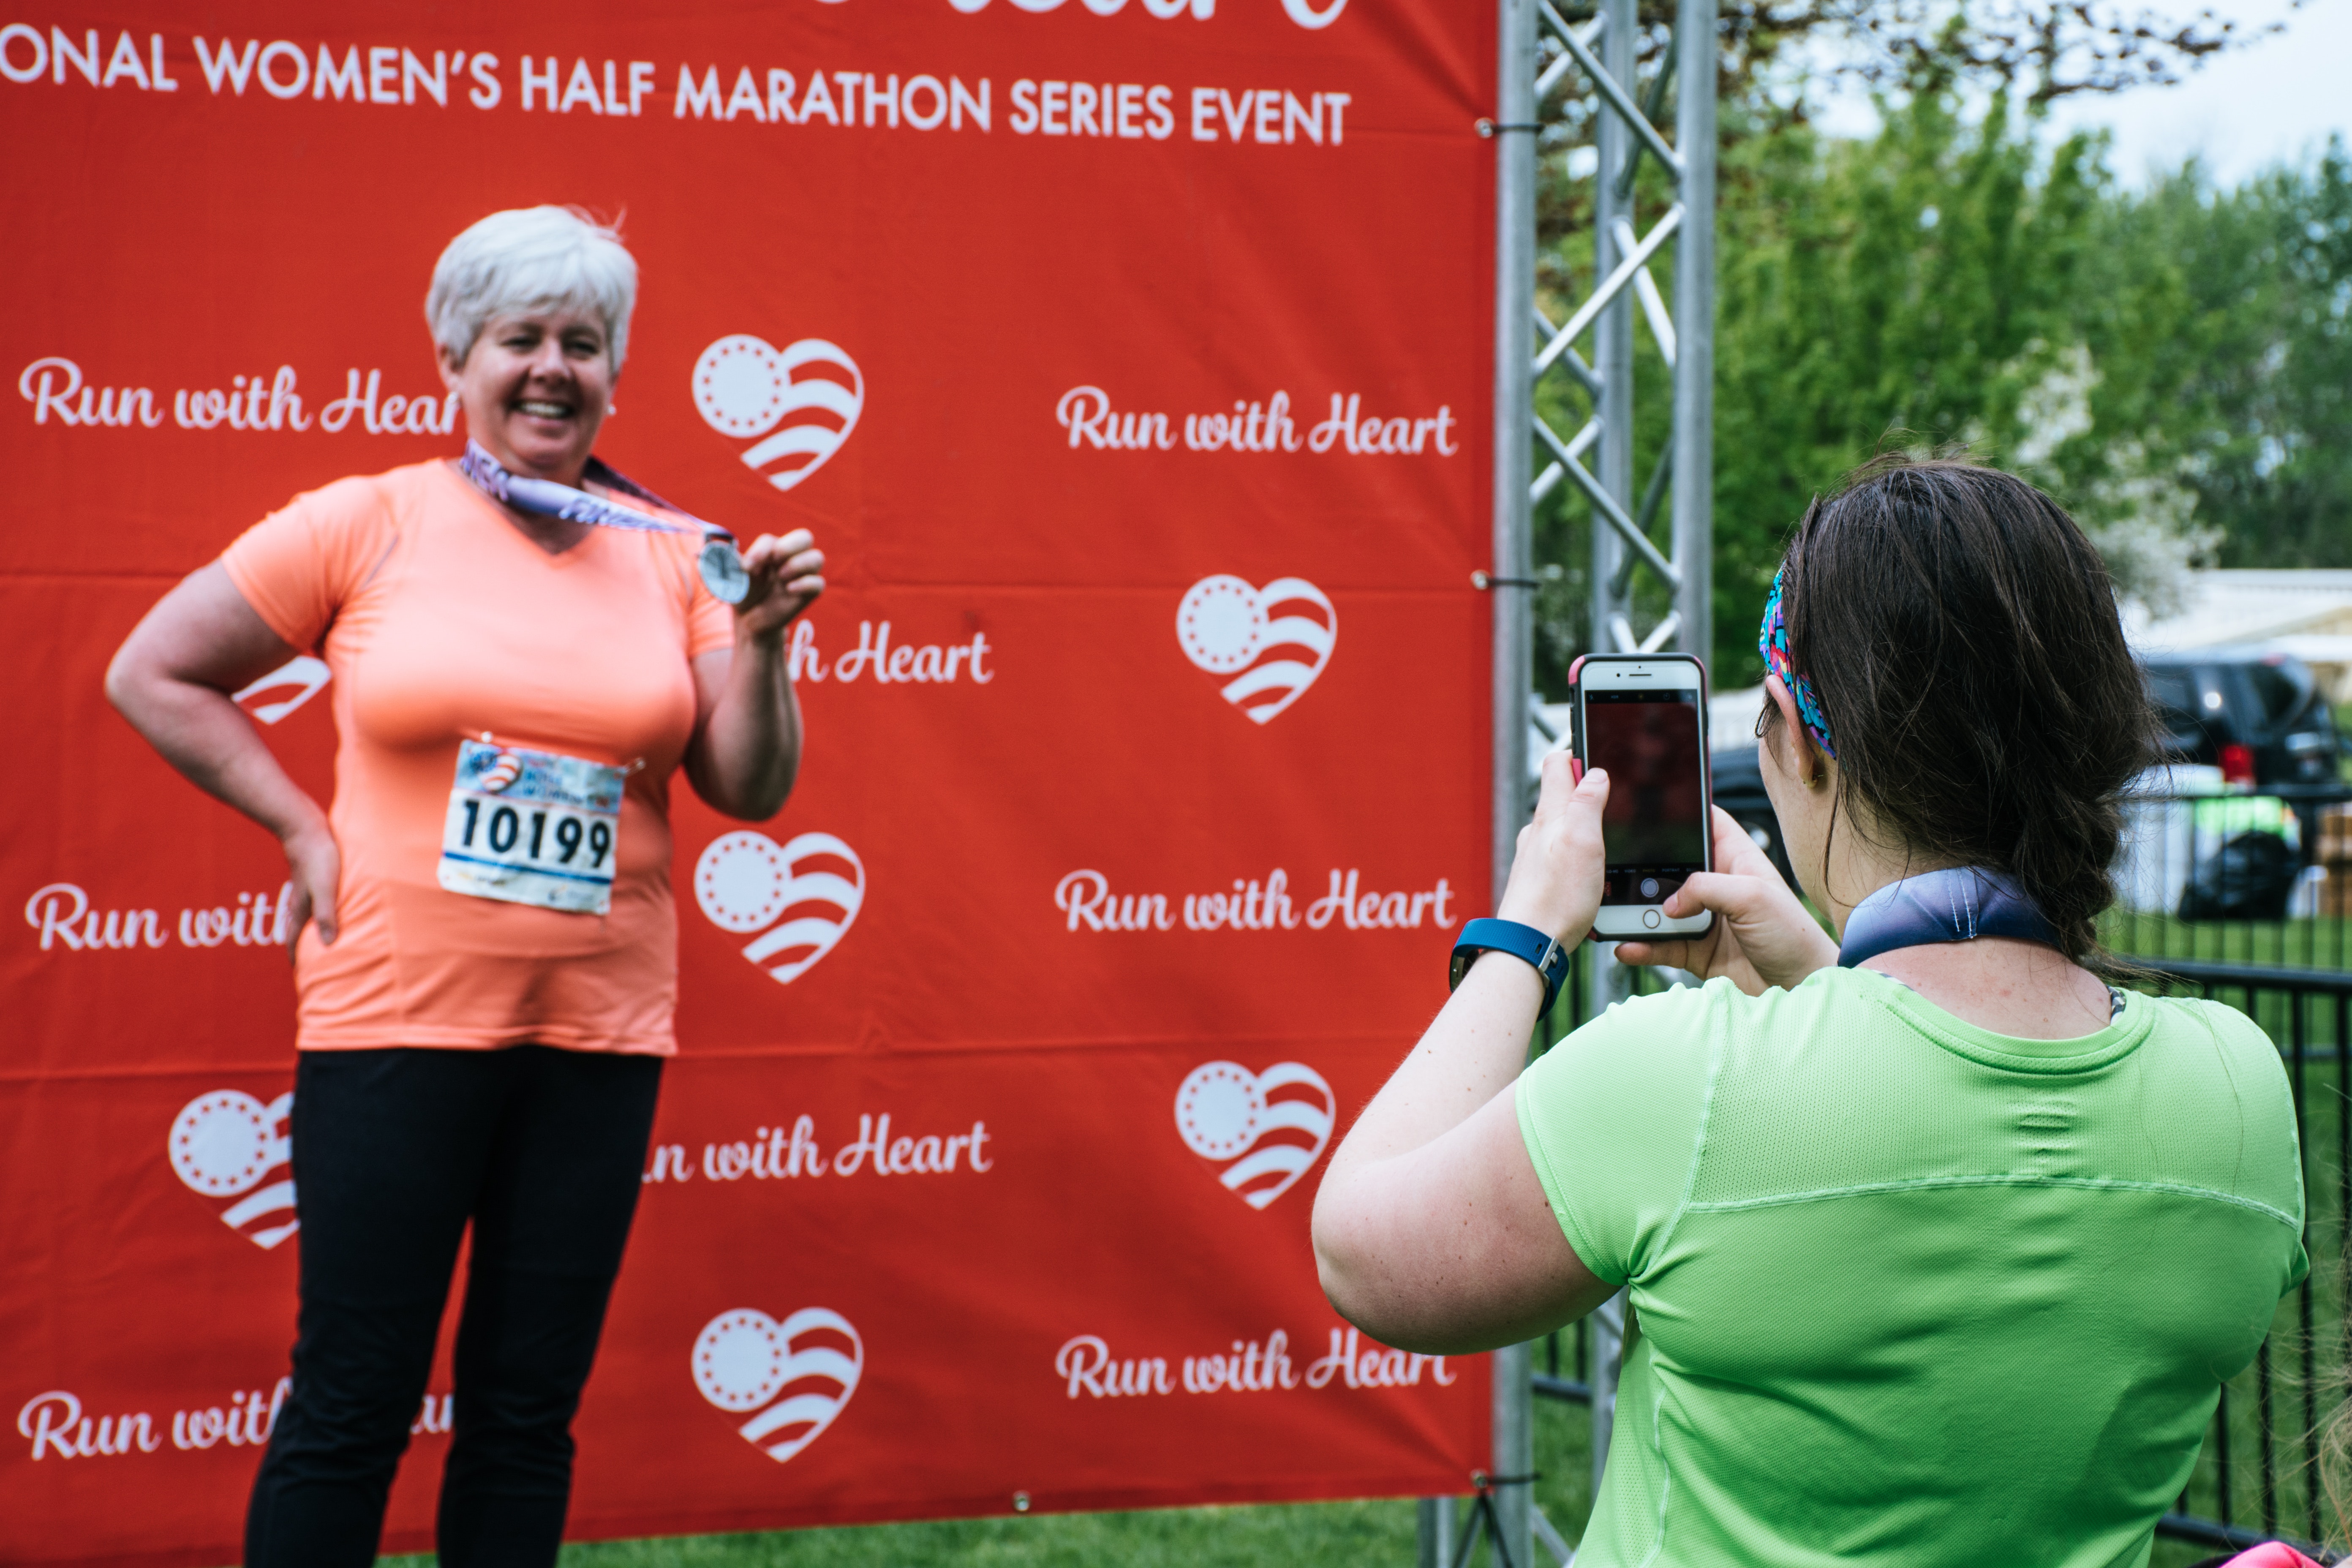
advertising, recreation, endurance sports, half marathon, ultramarathon, banner, sports, triathlon